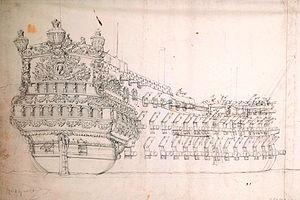
Dessin présumé du vaisseau français le Superbe dans un port anglais au début de la guerre de Hollande.
Cette page donne la liste des vaisseaux de Louis XIV, construits sous son règne et classés par rangs.